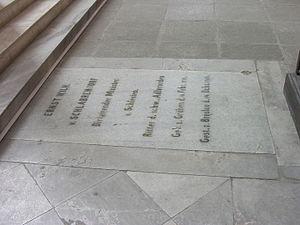
Ernst Wilhelm von Schlabrendorf, né le 4 février 1719 à Schloss Gröben bei Ludwigsfelde à Landkreis Teltow dans le Brandebourg, et mort le 14 décembre 1769 à Breslau en Silésie, est ministre d'État pour la Silésie ainsi que président de la Chambre de Silésie.